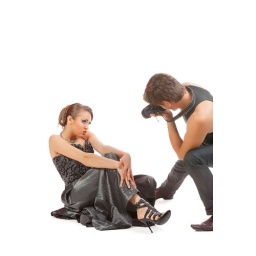
Young adult female Caucasian model being photographed in studio by young male photographer.